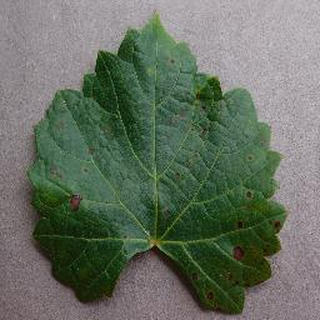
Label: grape_black_rot